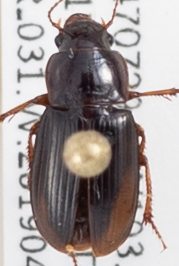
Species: Harpalus desertus
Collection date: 2019-04-17
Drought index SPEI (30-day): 0.272
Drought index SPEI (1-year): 1.22
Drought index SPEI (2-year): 0.54